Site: brandenburg
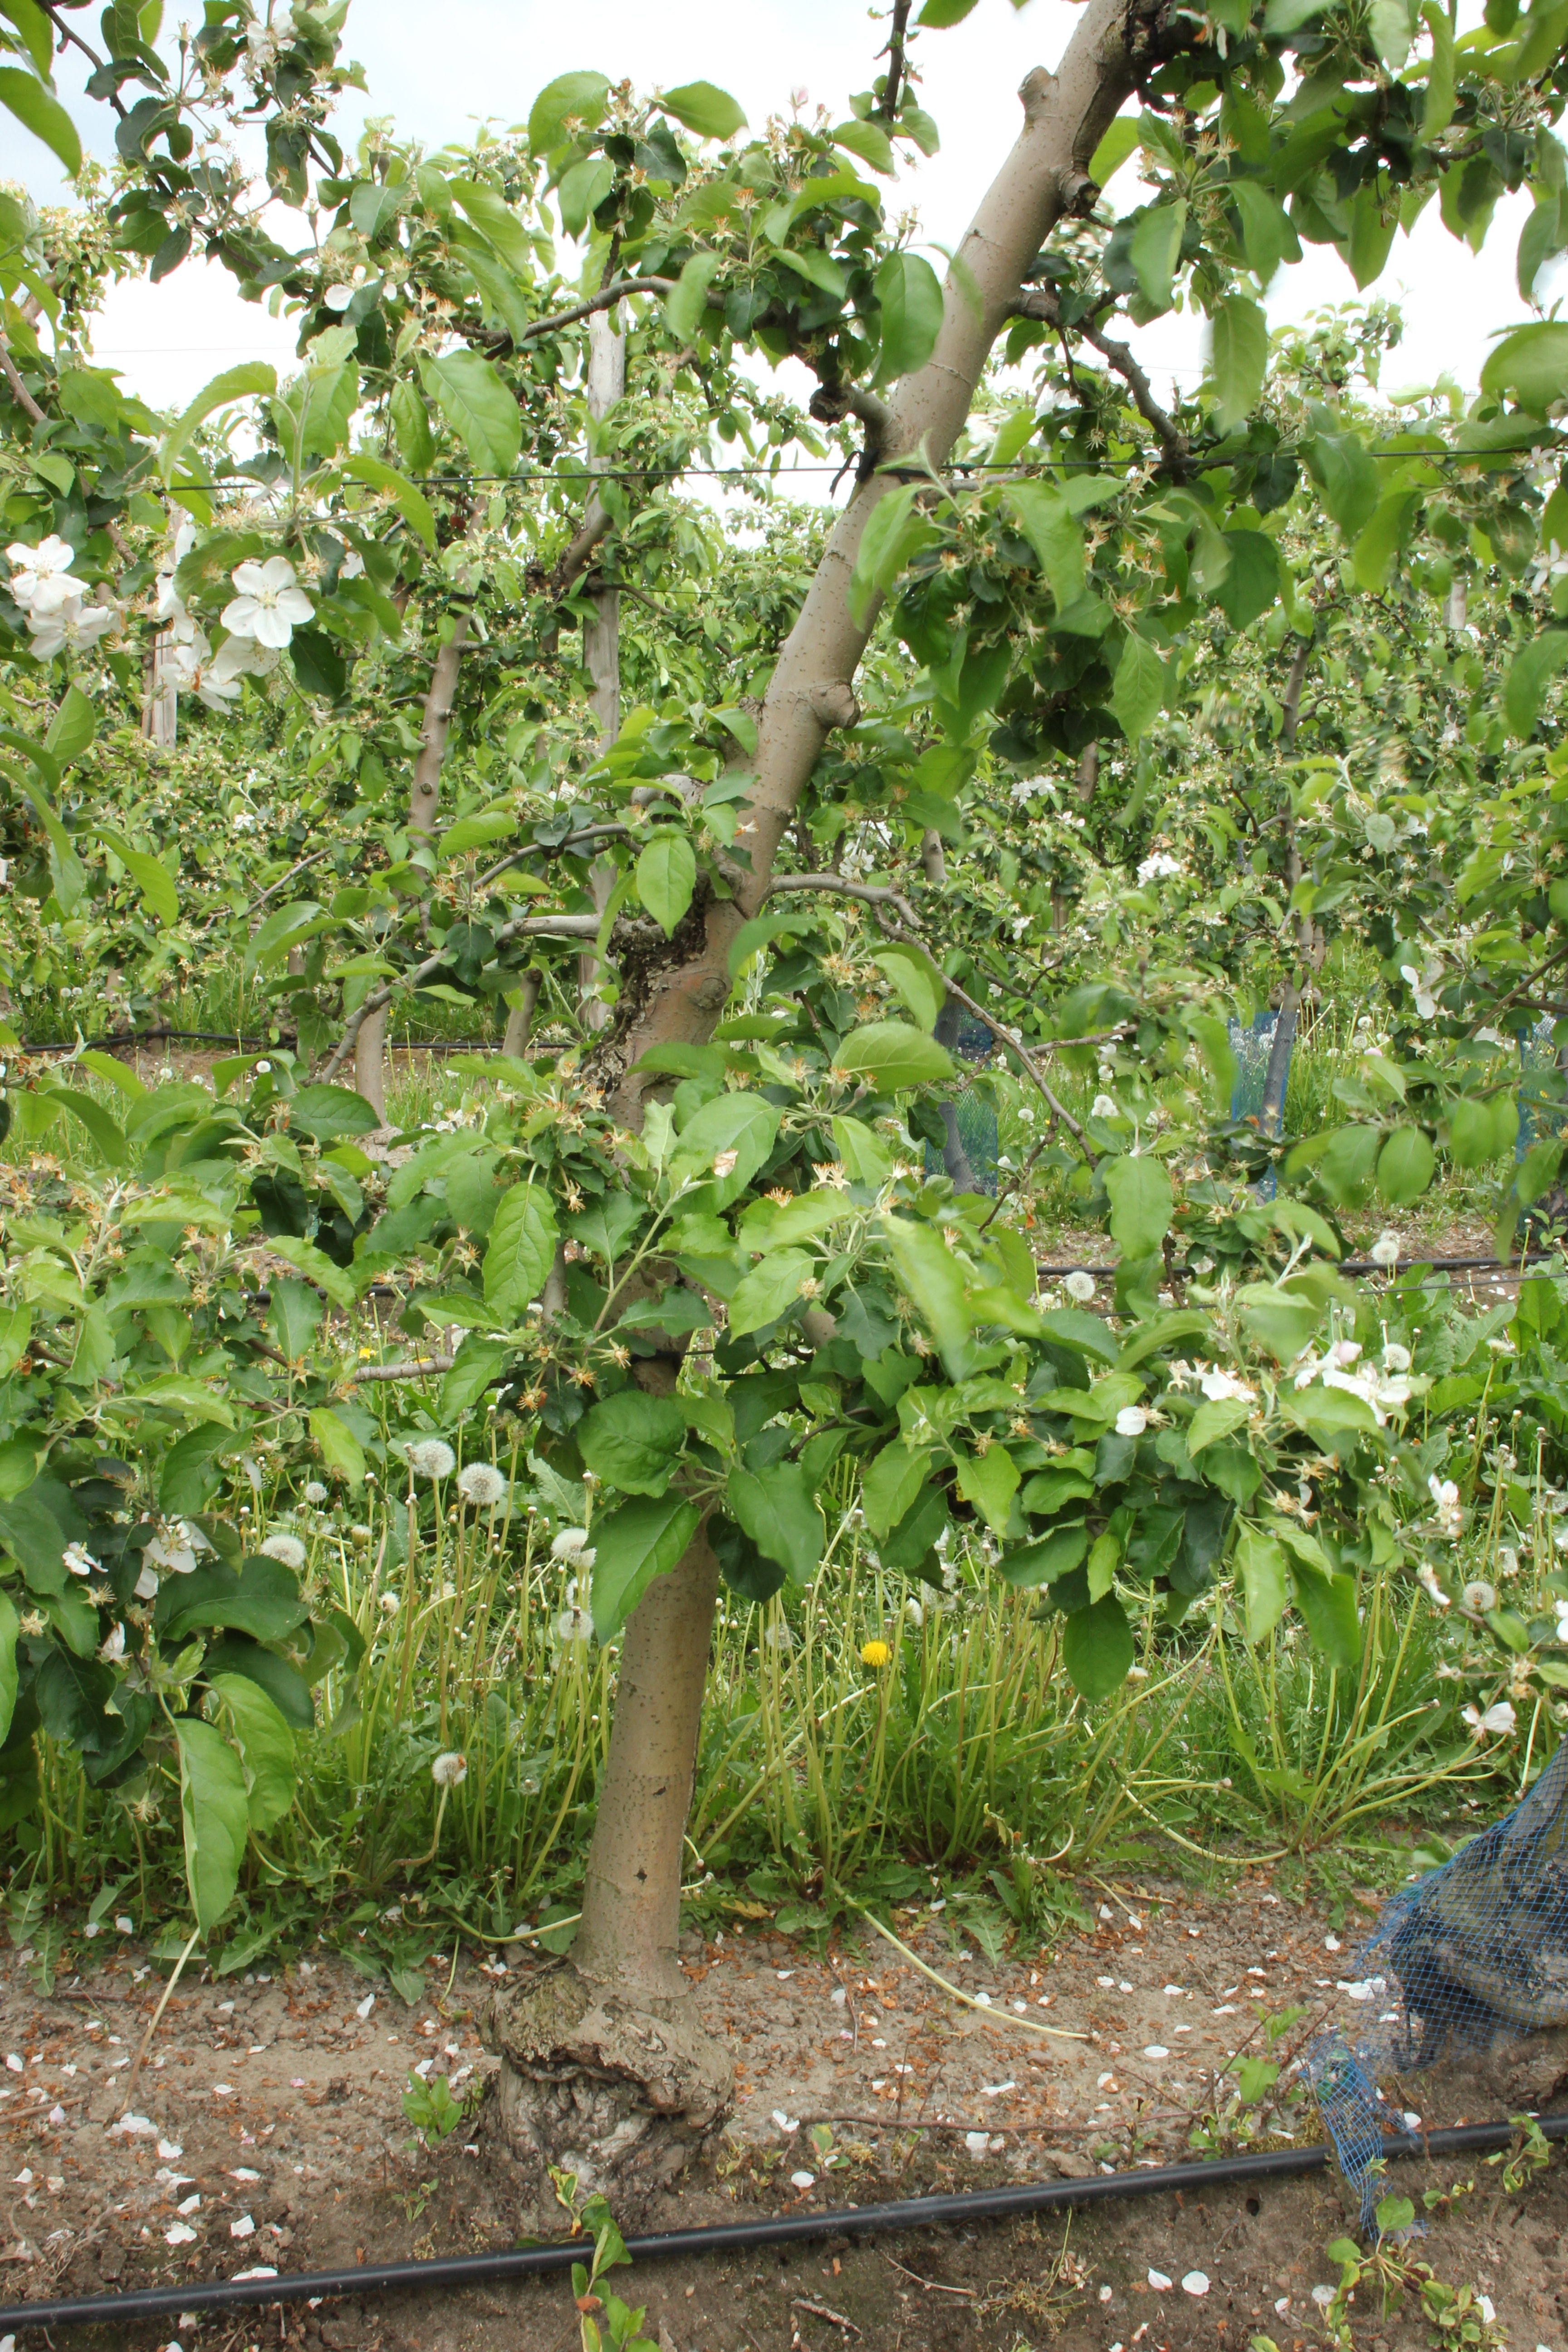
Growth stage (BBCH 67): Flowering